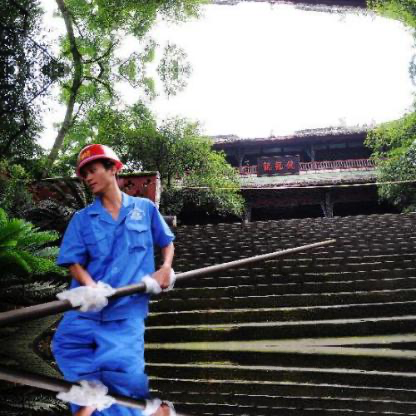
Objects in the image:
label: helmet